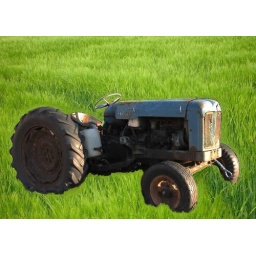
Photo of a rusty tractor taken at the seaside outside the lifeboat station. Cut out and put in grass field.